Sarah... Ang Munting Prinsesa

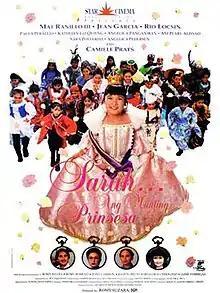
Theatrical release poster

Sarah... Ang Munting Prinsesa (English: "Sarah... The Little Princess") is a 1995 Filipino family drama film directed by Romy V. Suzara. The screenplay, written by Shaira Mella Salvador, was based on the 1985 Japanese anime "Princess Sara", which in turn was based on the 1905 children's novel "A Little Princess" by British-American playwright and author Frances Hodgson Burnett. The film stars Camille Prats in the title role, with the cast including Rio Locsin, Mat Ranillo III, Angelica Panganiban, Romeo Rivera, and Jean Garcia.